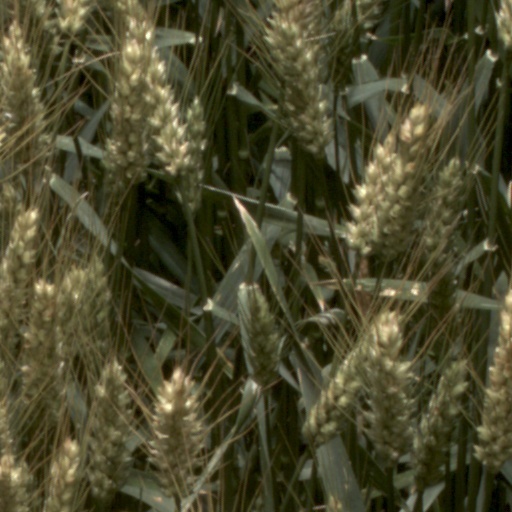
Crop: wheat